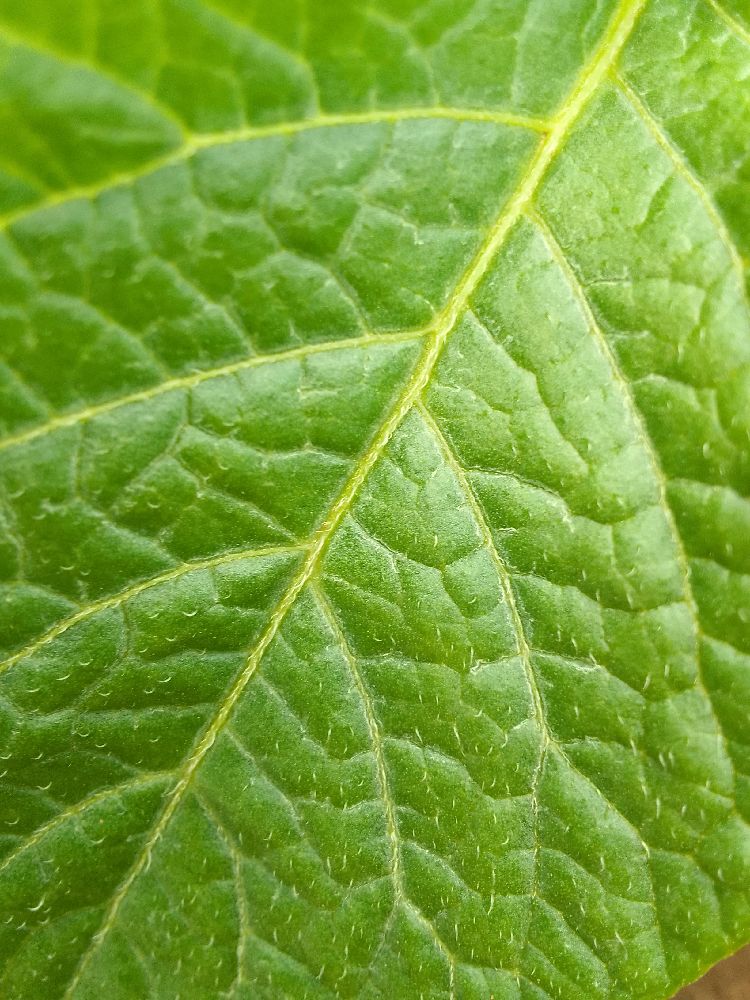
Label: Healthy